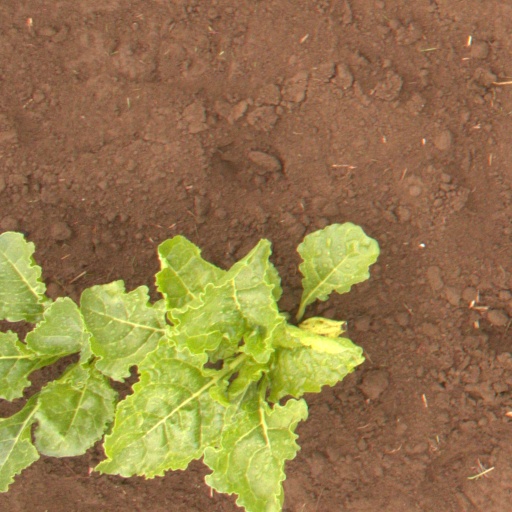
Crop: sugar beet